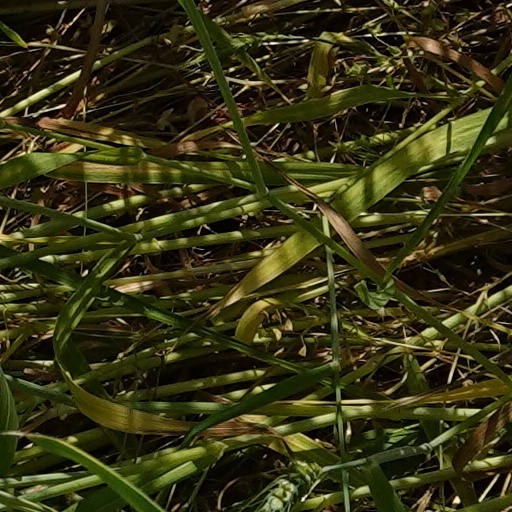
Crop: wheat